Samuel Bradburn

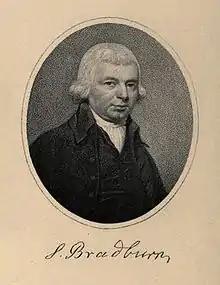

Samuel Bradburn (1751–1816), was a Methodist preacher. He was an associate of John Wesley, and an intimate disciple of Fletcher of Madeley.